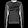
Label: Pullover